Radziwiłł Chronicle

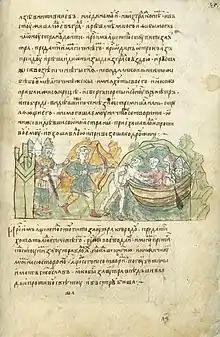
Saint Petersburg, Library of the Russian Academy of Sciences, 34.5.30, fol 68

The Radziwiłł Chronicle, also known as the Königsberg Chronicle, is a collection of illuminated manuscripts from the 15th-century; it is believed to be a copy of a 13th-century original. Its name is derived from the Radziwiłł family of the Grand Duchy of Lithuania (later, the Polish–Lithuanian Commonwealth), who kept it in their Nesvizh Castle in the 17th and 18th centuries. The Radziwiłł manuscript was taken out of Königsberg in 1761 and acquired by the Library of the Russian Academy of Sciences, Saint Petersburg, where it is currently preserved with registration number "34.5.30".